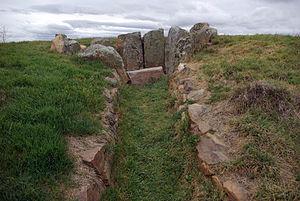
Cette liste non exhaustive recense les principaux sites mégalithiques en Castille-et-León, en Espagne.